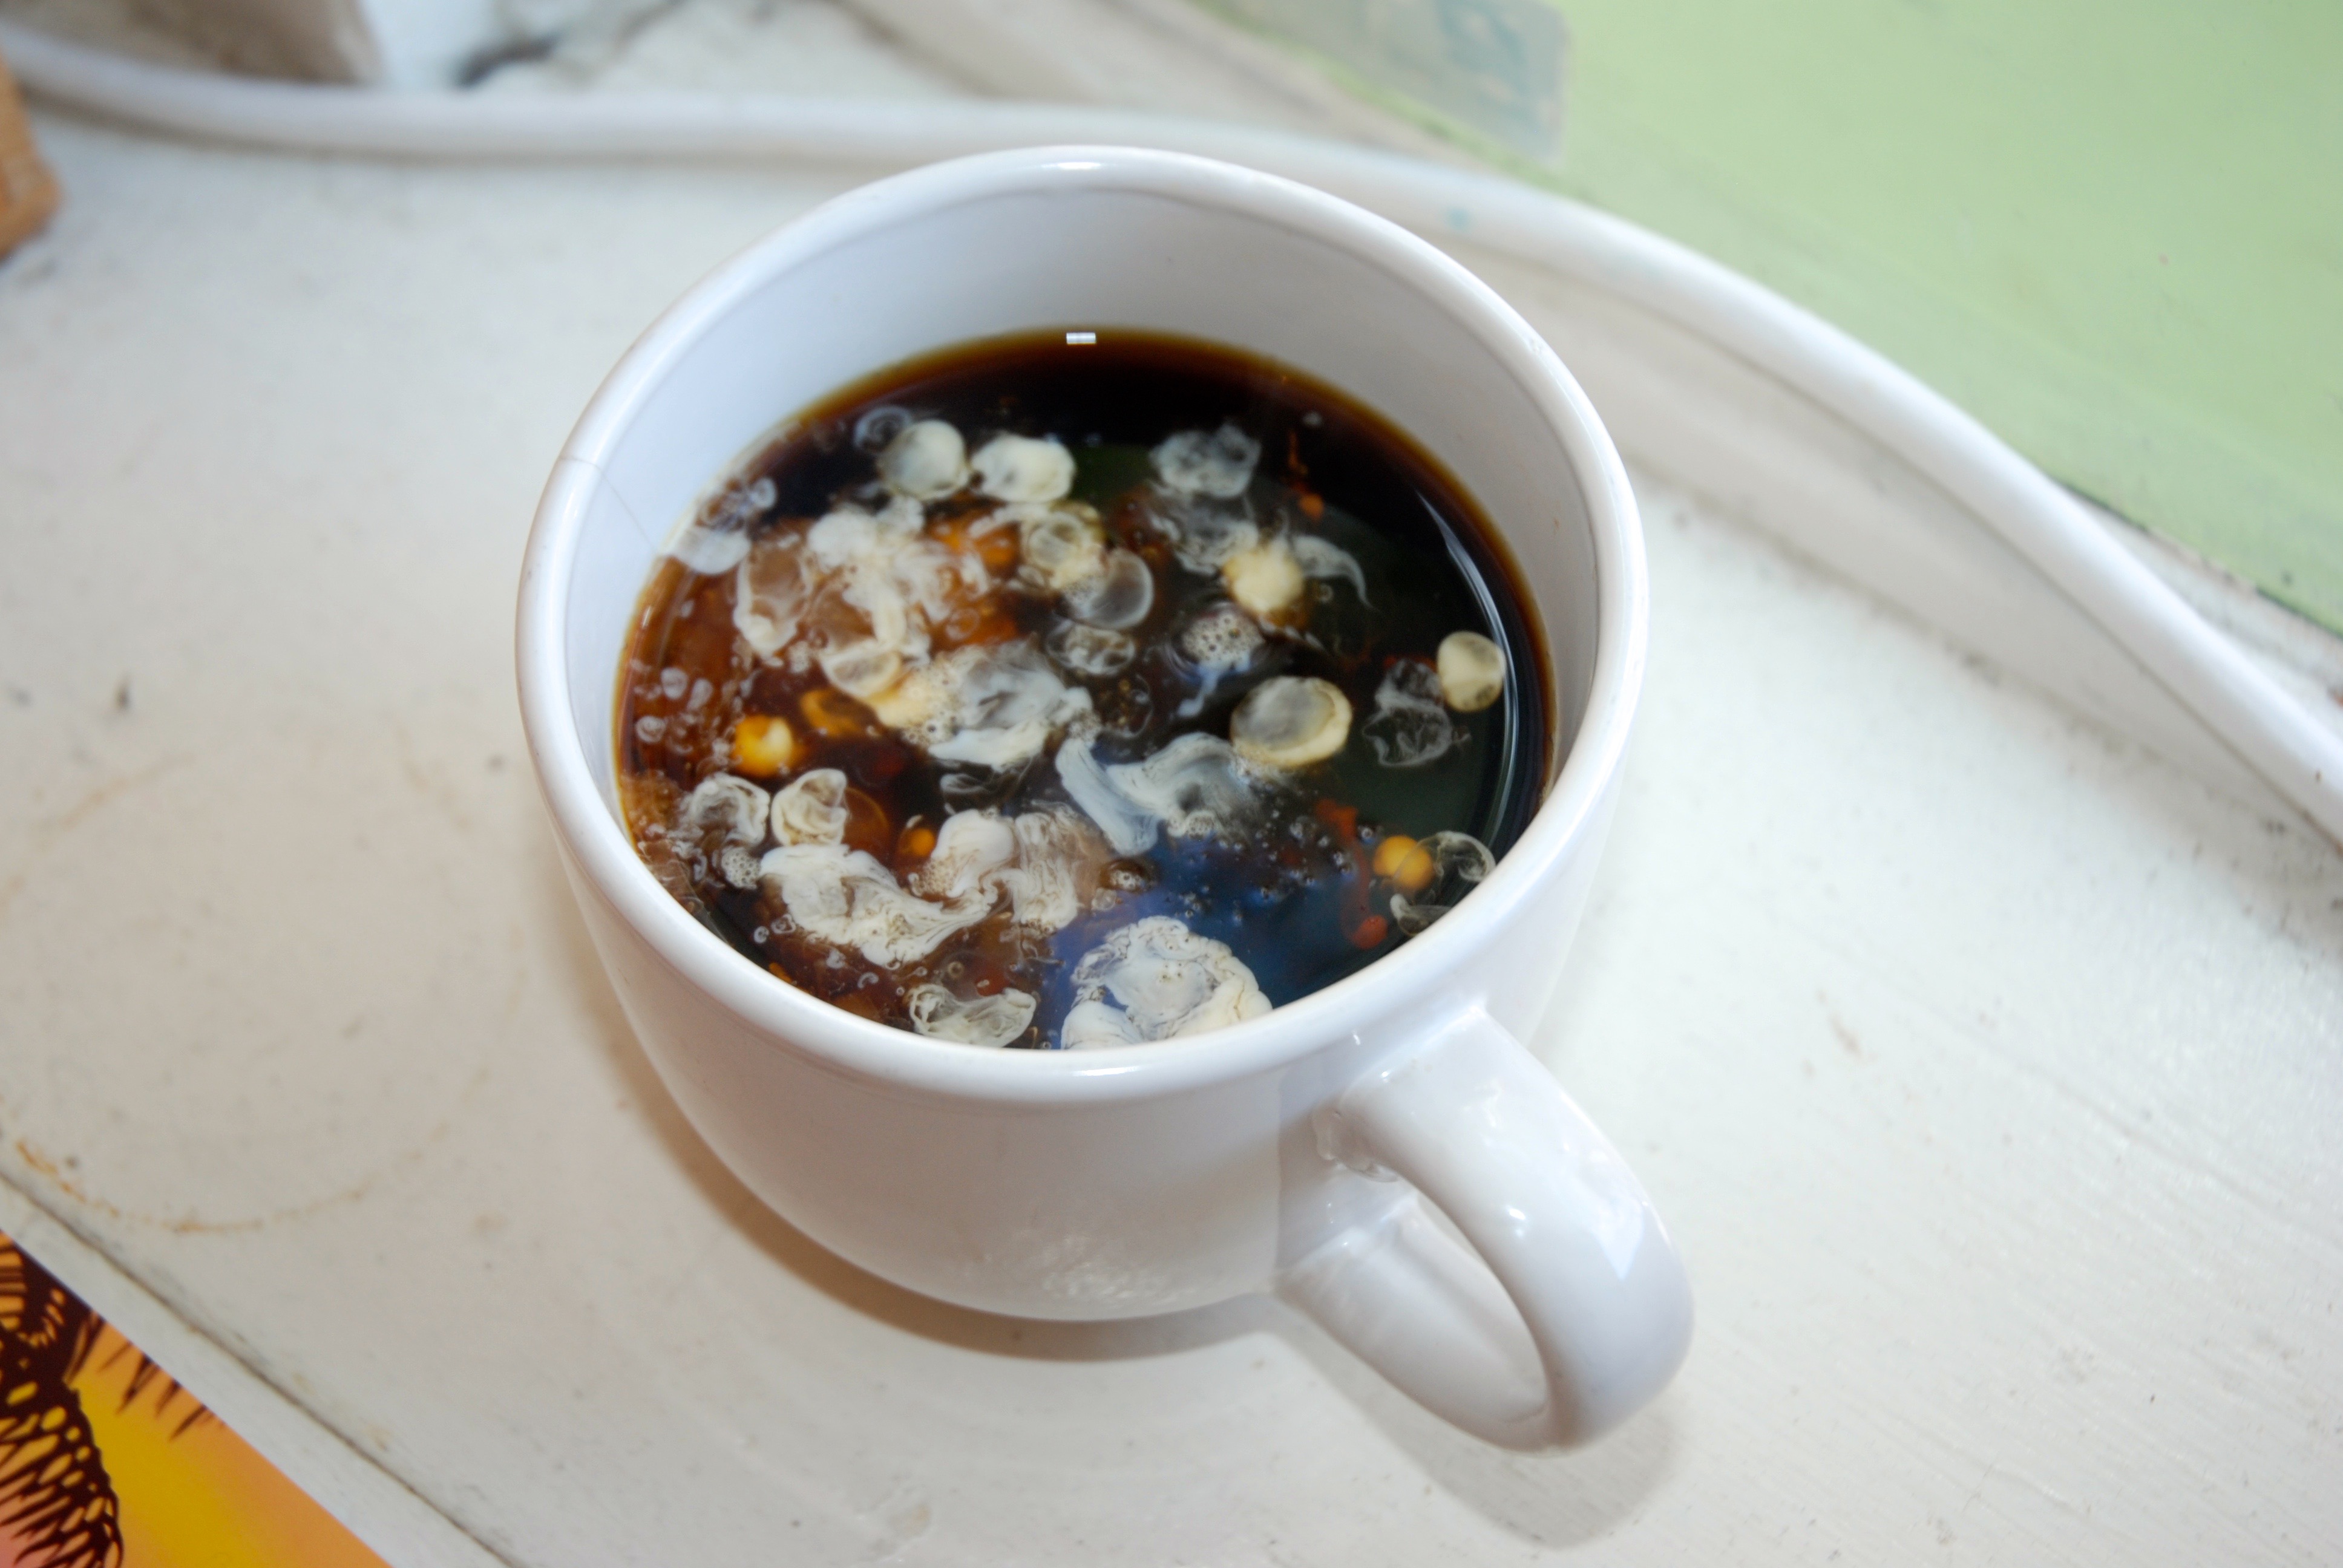
coffee, cream, cafe, beverage, drink, cup, mug, dish, tableware, food, soup, cuisine, recipe